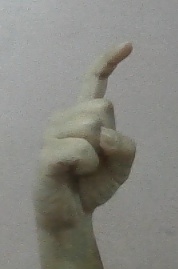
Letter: ra